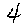
Label: 4